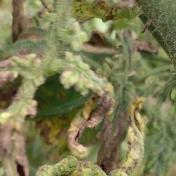
Crop: Tomato
Condition: virosis-d